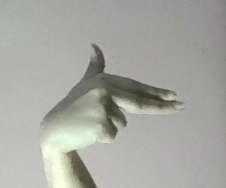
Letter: ghain